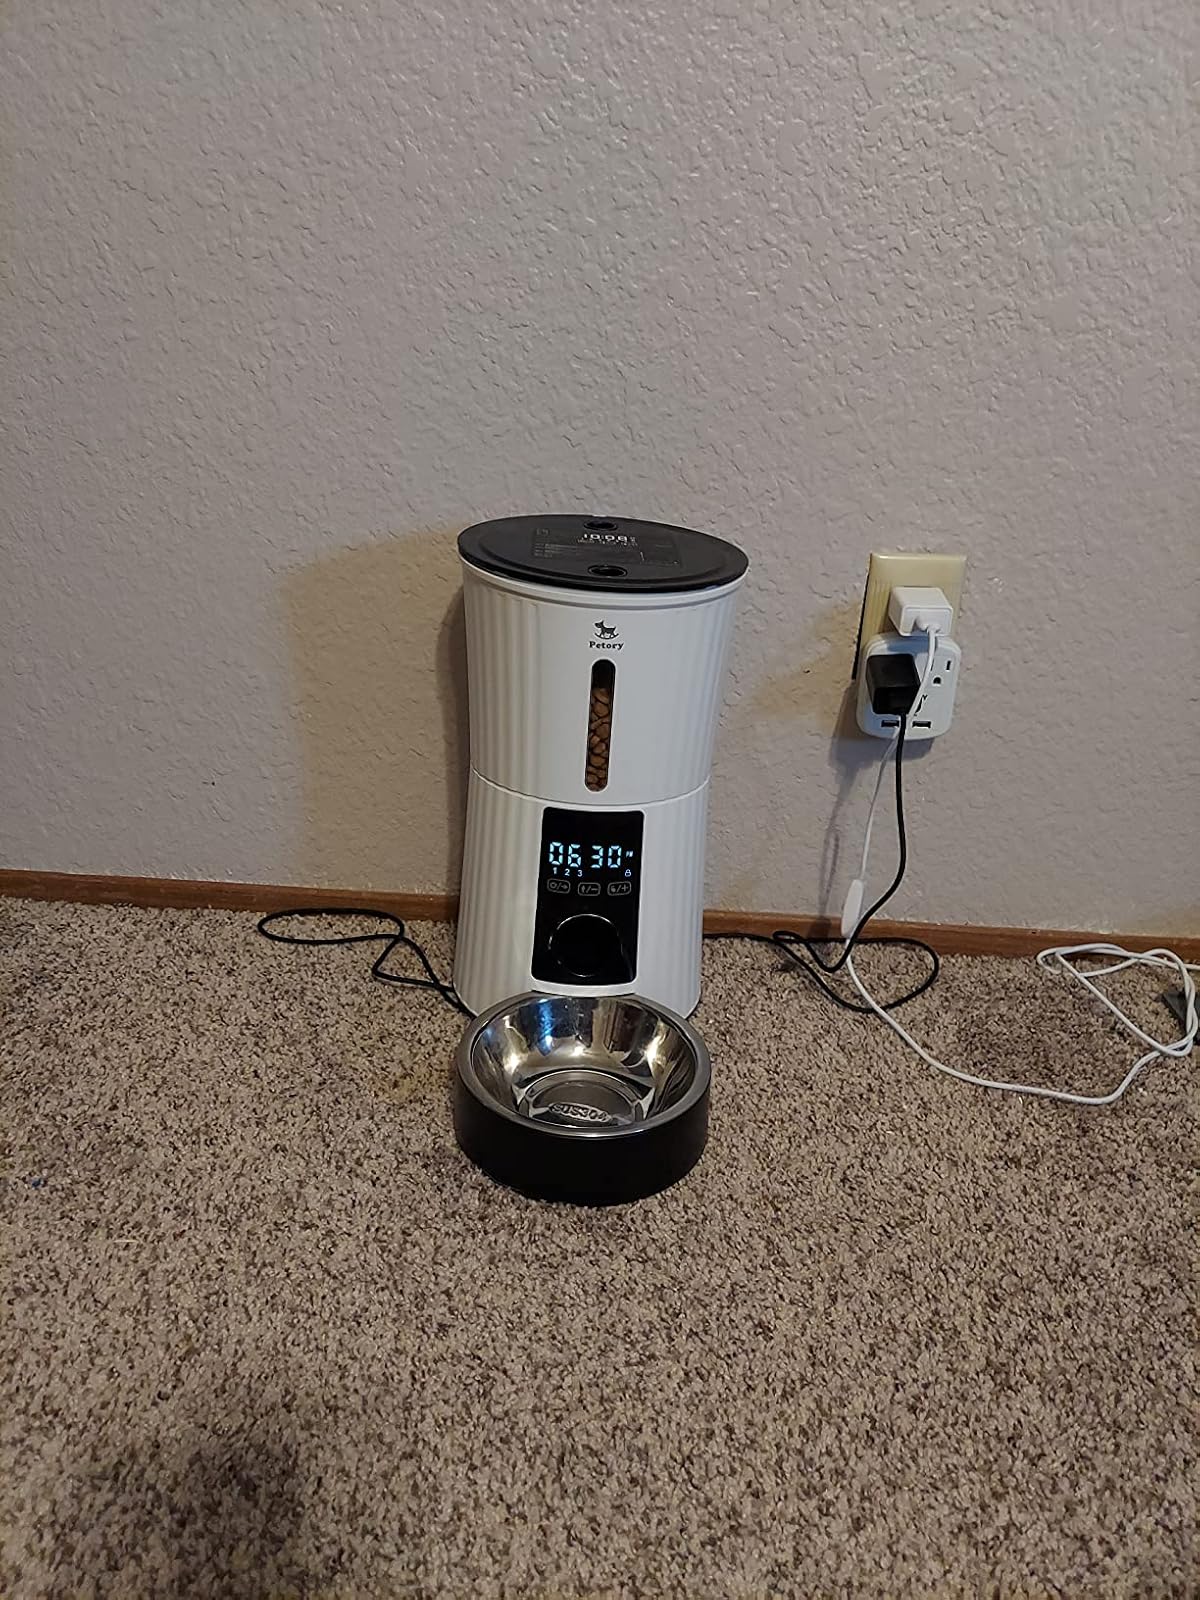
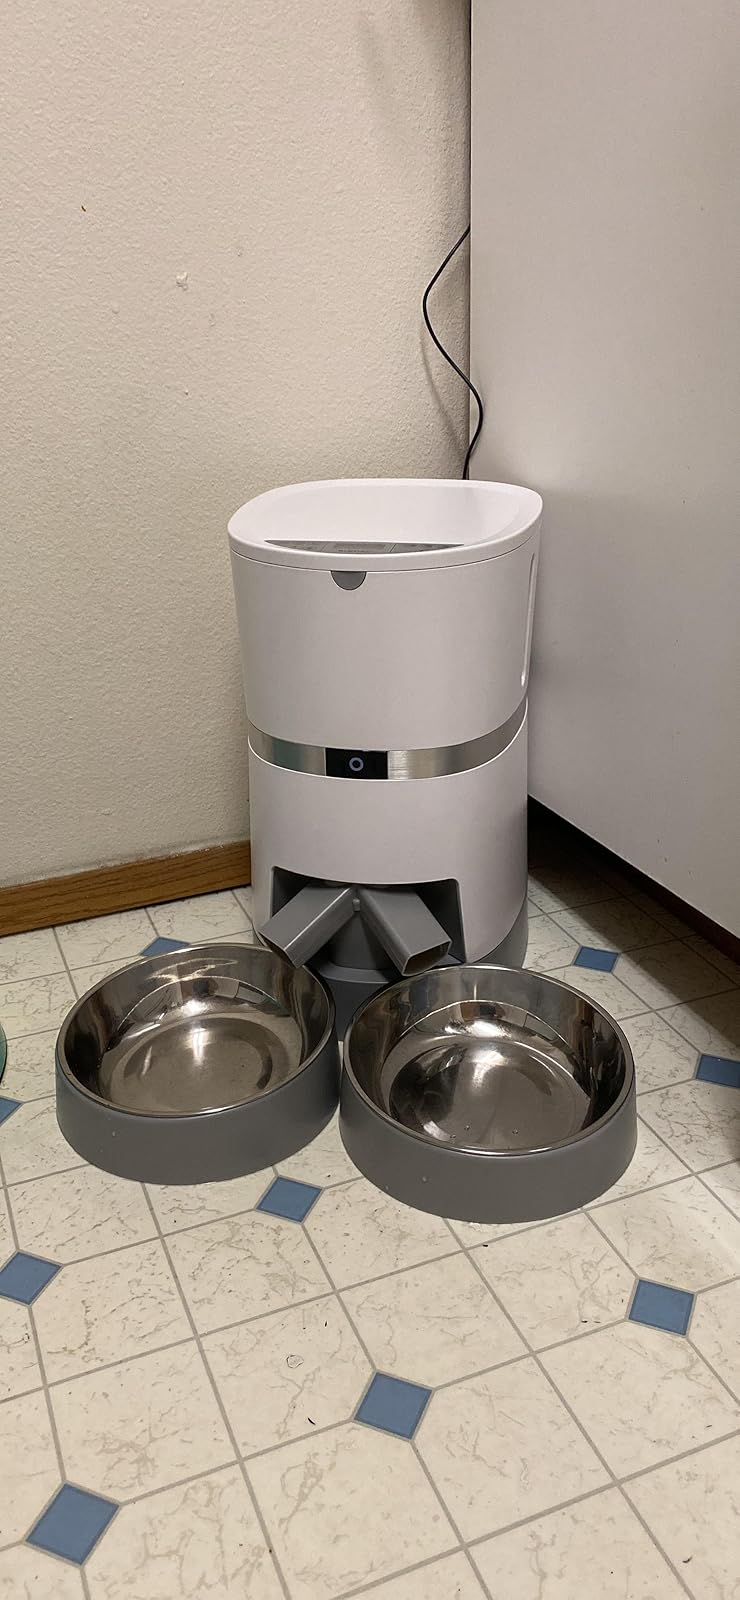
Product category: items_feeder
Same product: no